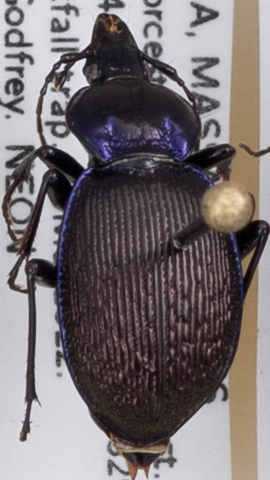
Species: Sphaeroderus stenostomus lecontei
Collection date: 2022-05-18
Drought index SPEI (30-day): -1.19
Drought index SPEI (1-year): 1.058
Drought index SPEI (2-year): -0.62